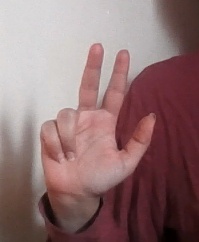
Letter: al